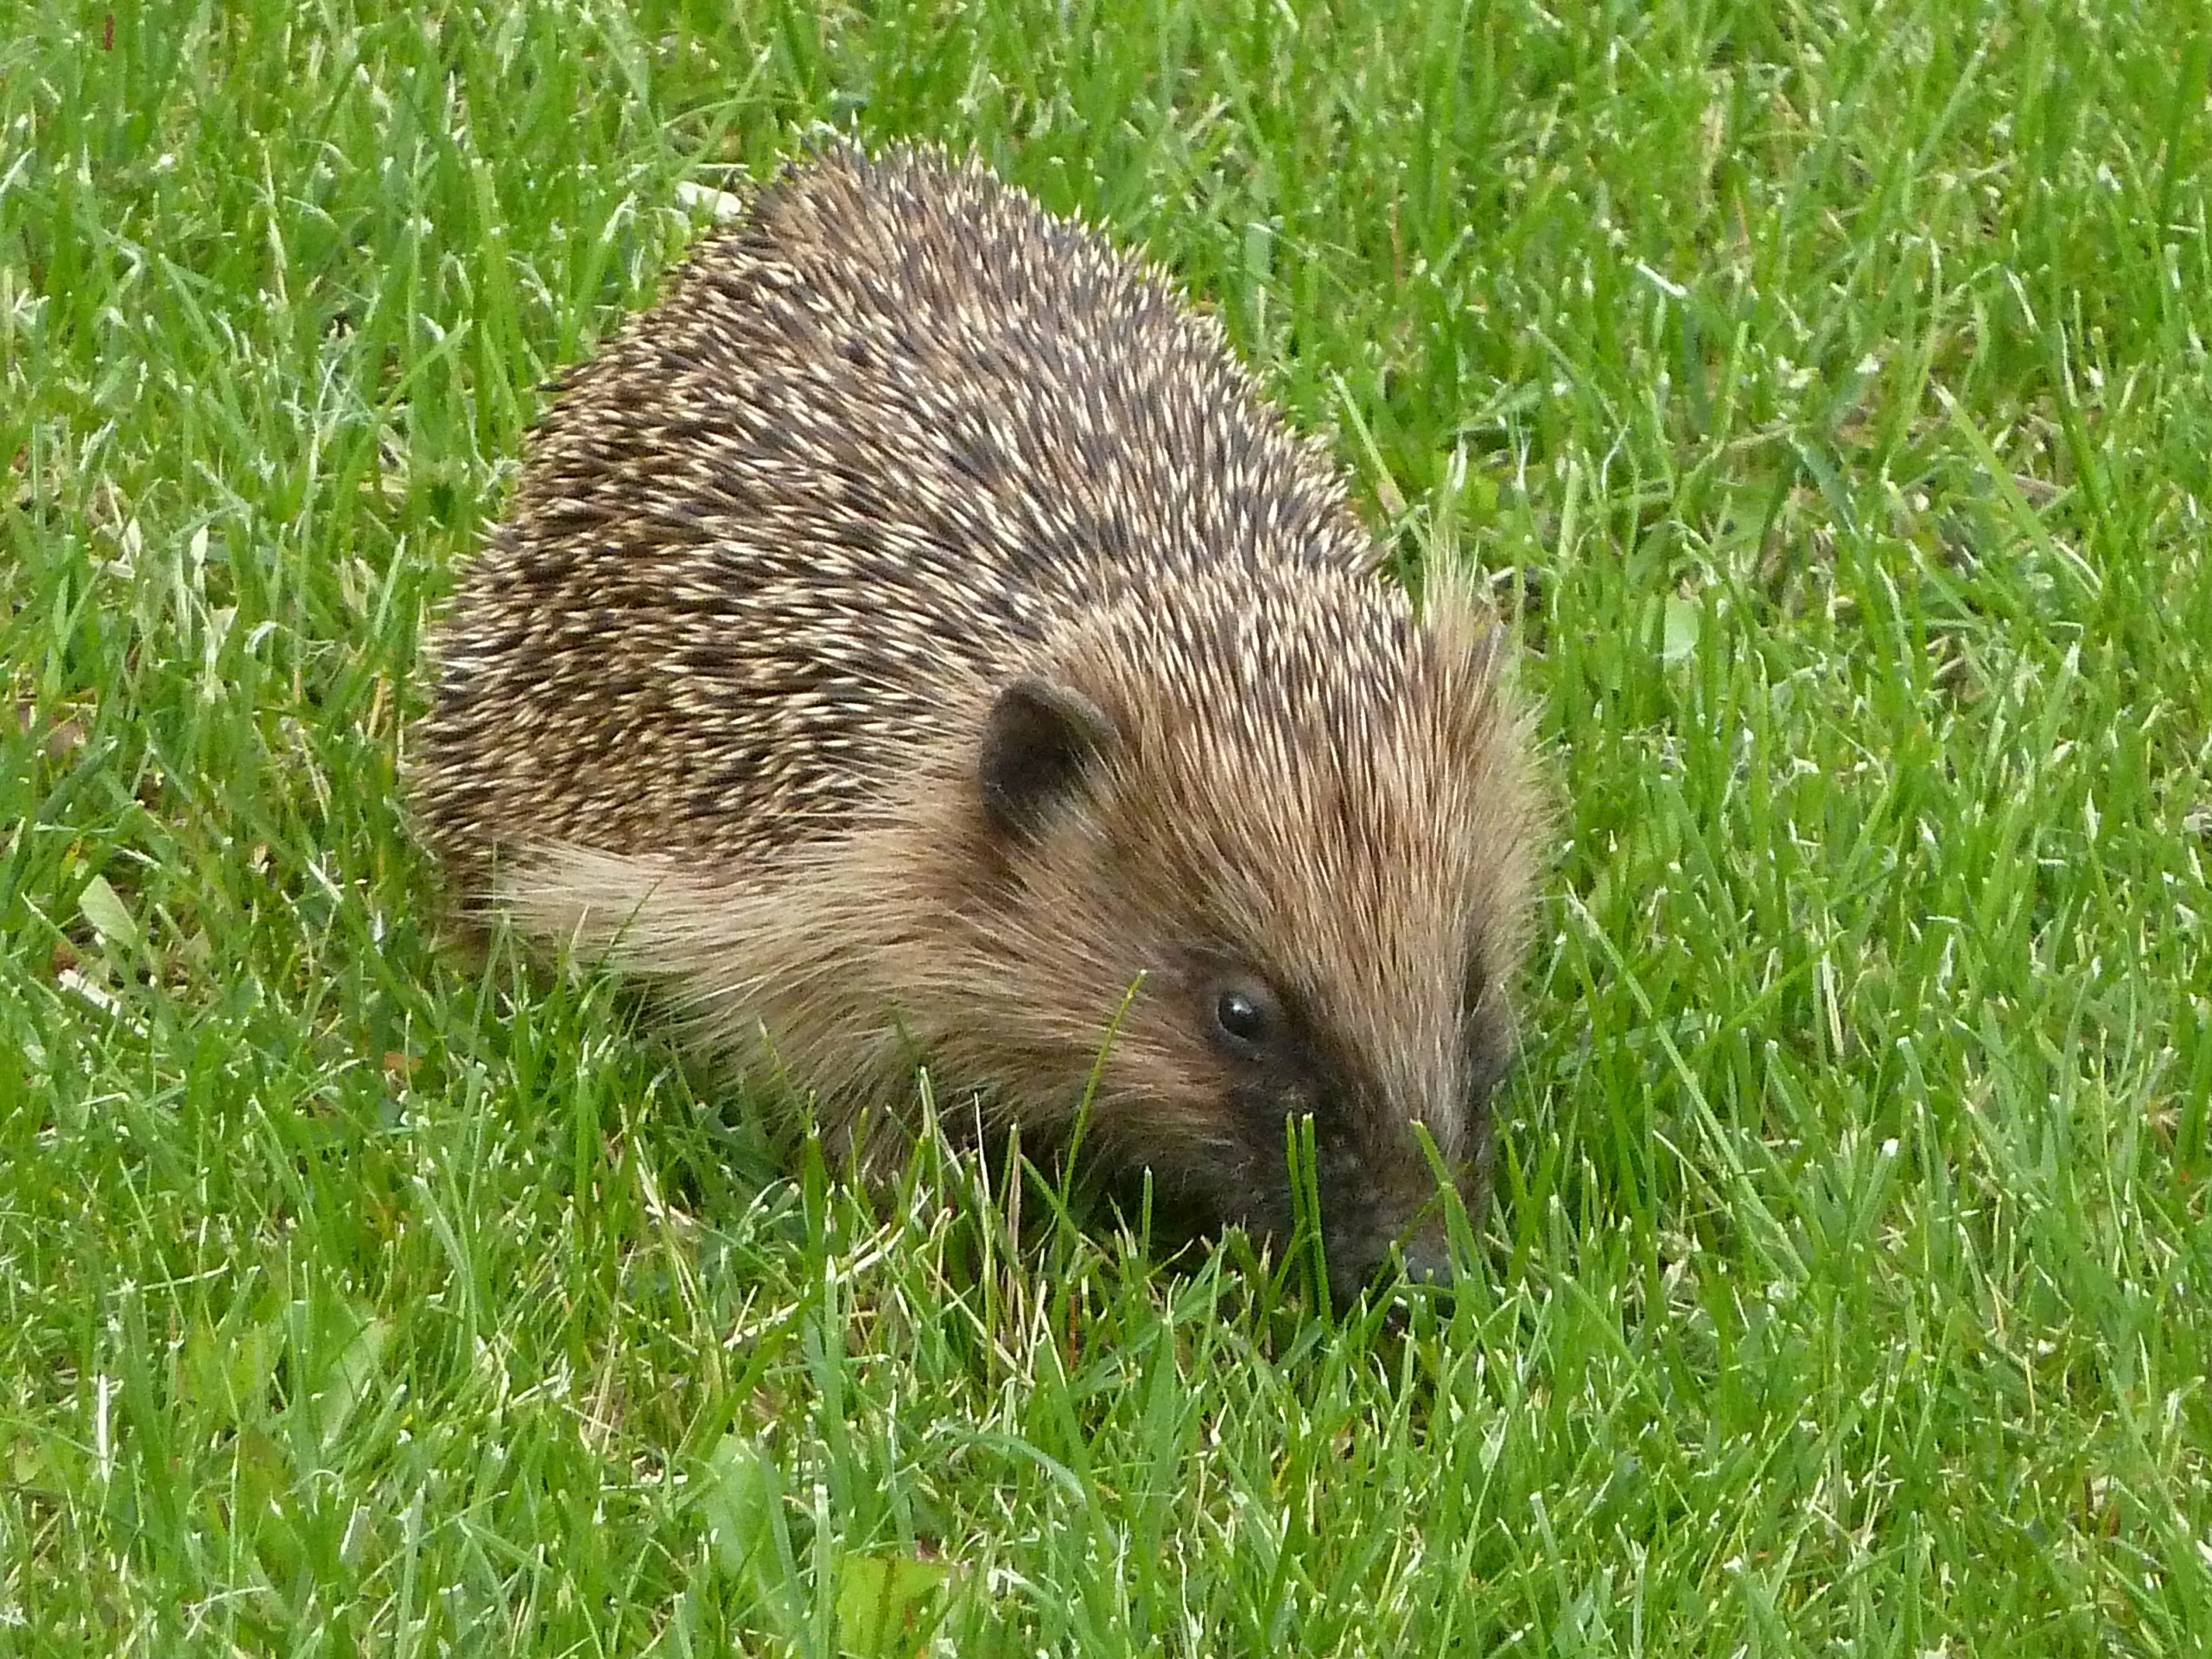
nature, wildlife, mammal, fauna, hedgehog, grassland, vertebrate, rush, echidna, erinaceidae, domesticated hedgehog